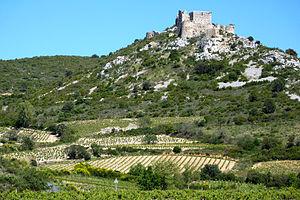
Château d'Aguilar
Le château d'Aguilar est un château dit « cathare », situé à environ deux kilomètres à l'est du village de Tuchan, dans le département de l'Aude. C'est un château datant probablement du XIIᵉ siècle dont la construction continue durant les XIIIᵉ et XIVᵉ siècles. Château féodal aux mains de la famille de Termes, il devient au XIIIᵉ siècle une forteresse royale.
Le fitou est un vin rouge d'appellation d'origine contrôlée produit sur une petite partie au sud du massif des Corbières, dans l'Aude. Sur ce même terroir les viticulteurs ont également le droit d'élaborer, avec des cépages différents, les vins doux naturels rivesaltes et muscat de Rivesaltes.